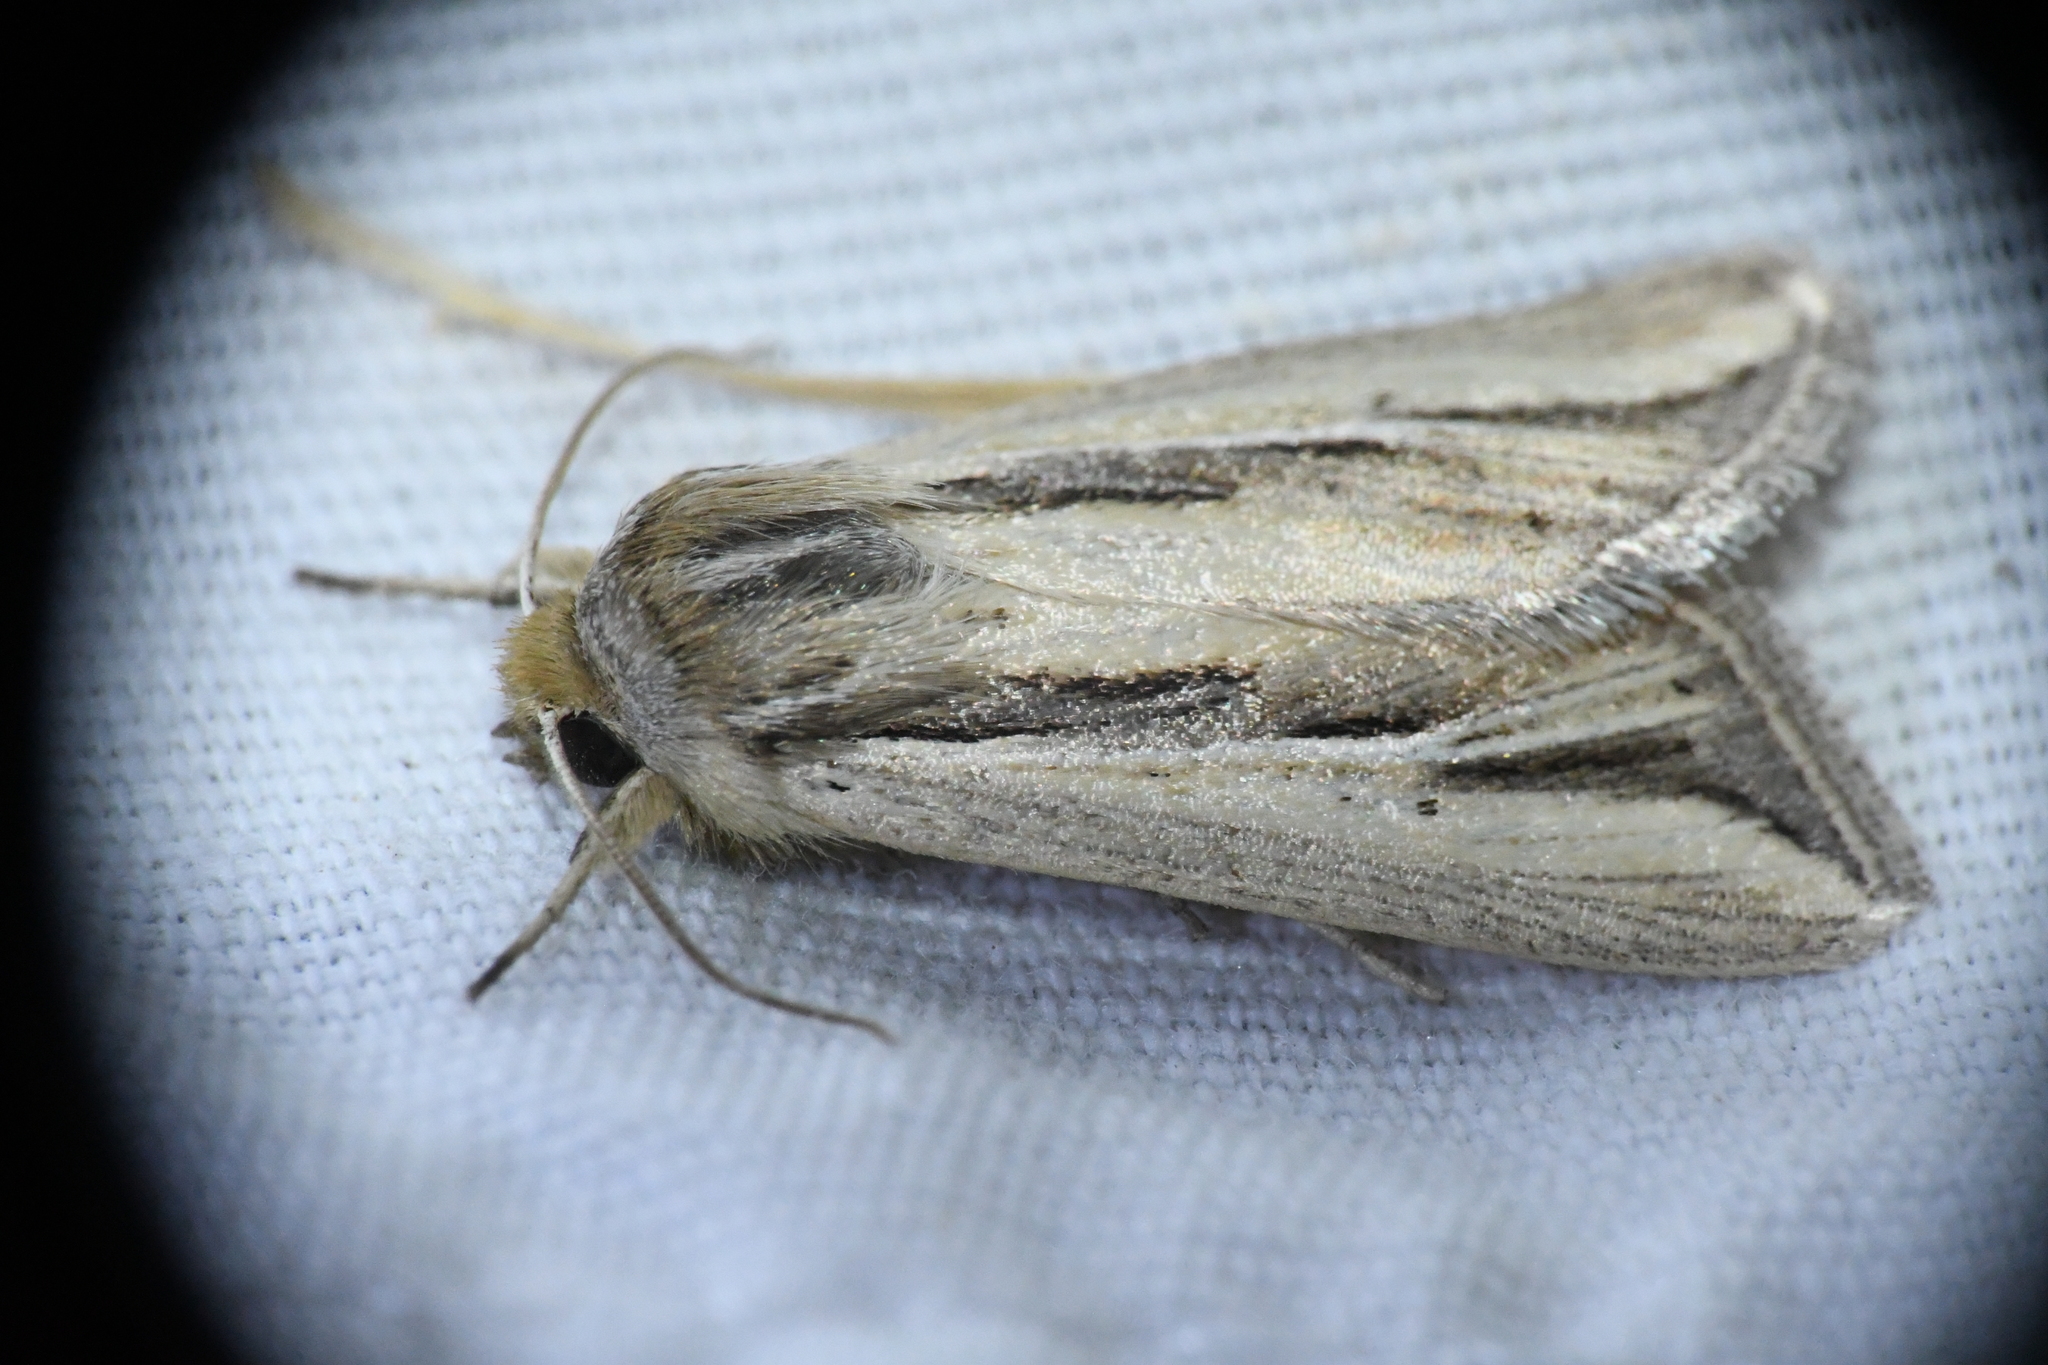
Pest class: wheathead_armyworm_Dargida_diffusa